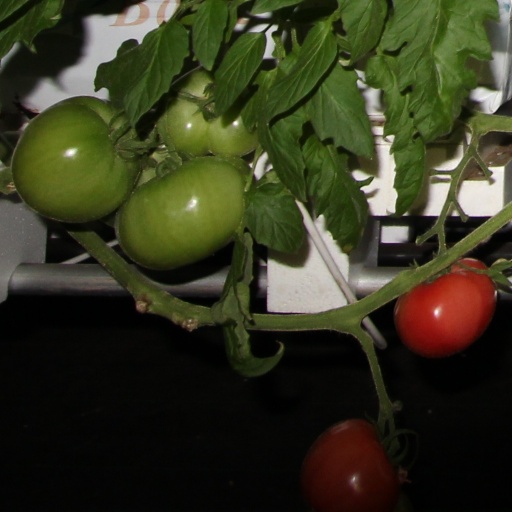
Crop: tomato